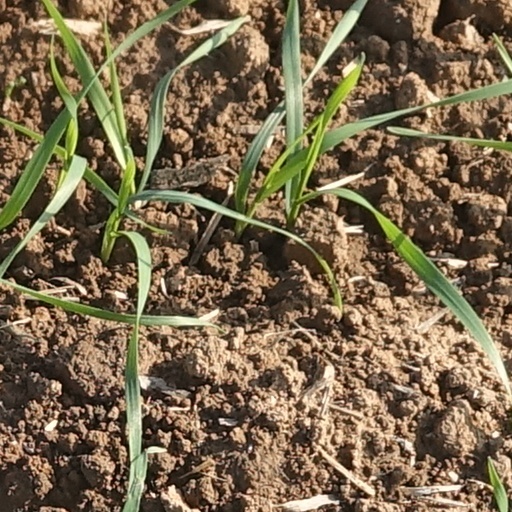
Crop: wheat